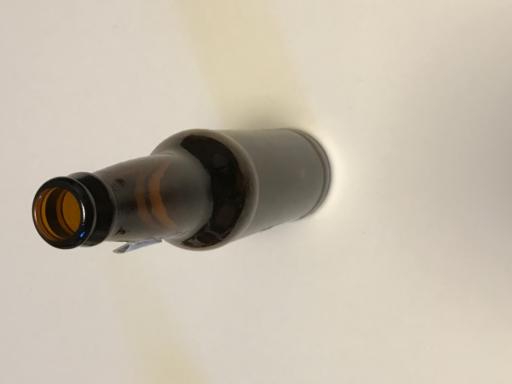
Waste category: glass